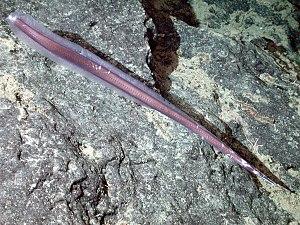
Venefica est un genre de poissons téléostéens serpentiformes.
Les anguilles à bec de canard forment une famille de poissons téléostéens serpentiformes.
Venefica tentaculata est une espèce de poissons téléostéens de la famille des Nettastomatidae.